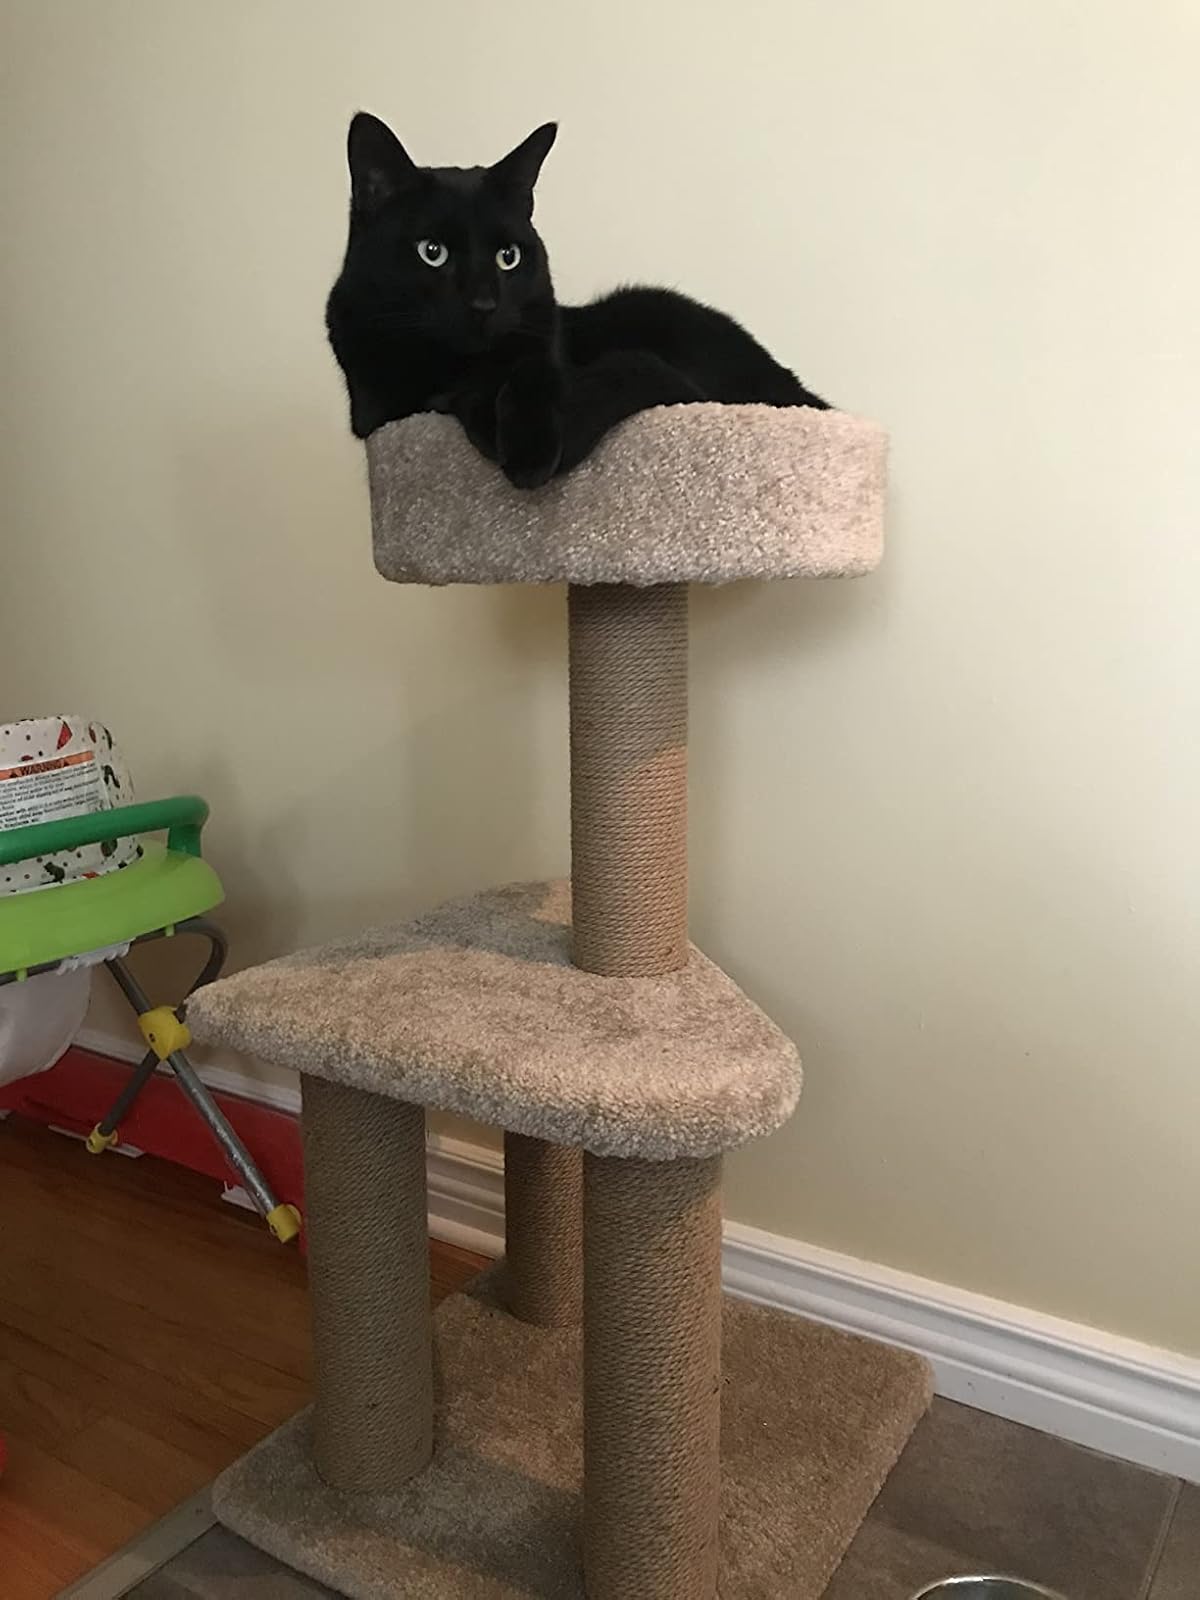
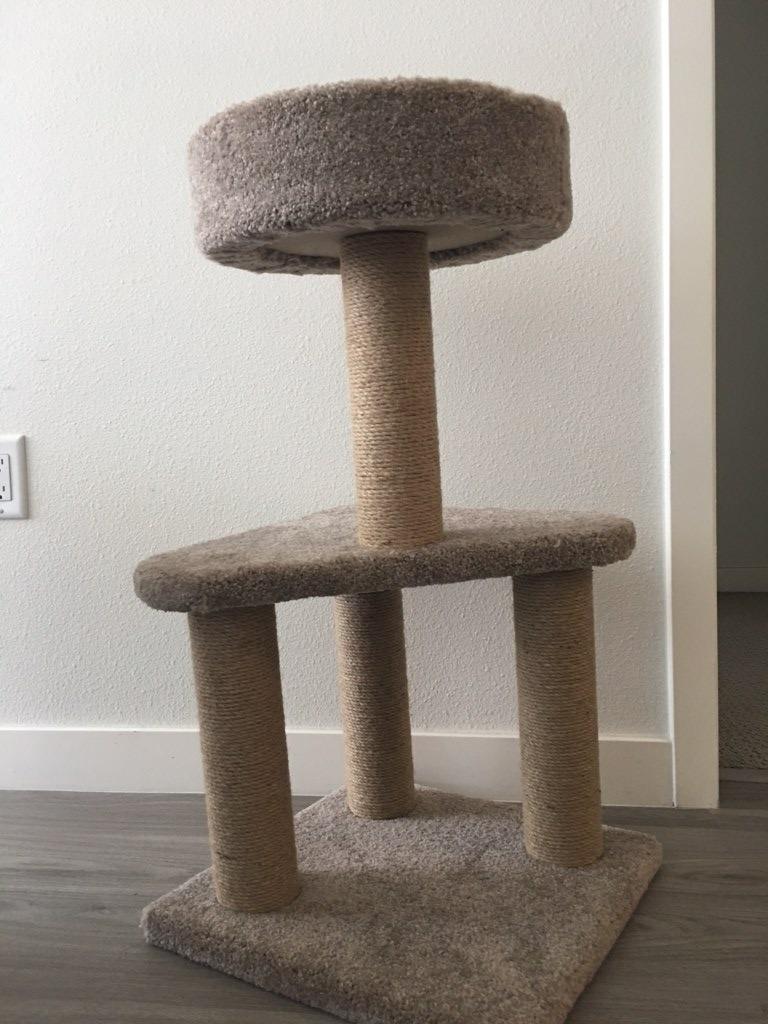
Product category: items_cat tree
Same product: yes